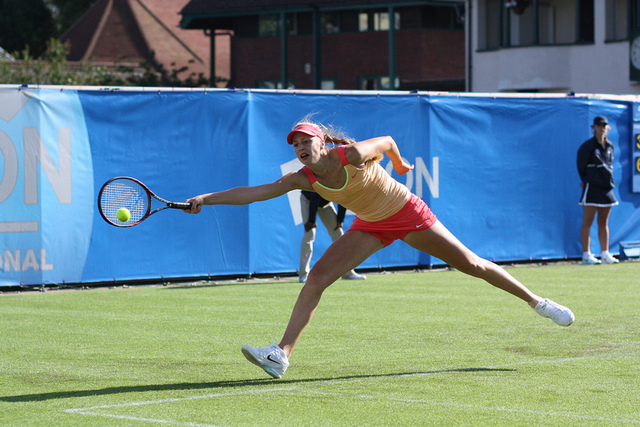
user: Given an image and a question. Answer the question in a short answer. Question: What is the woman attempting to hit? Short Answer:
assistant: tennis ball